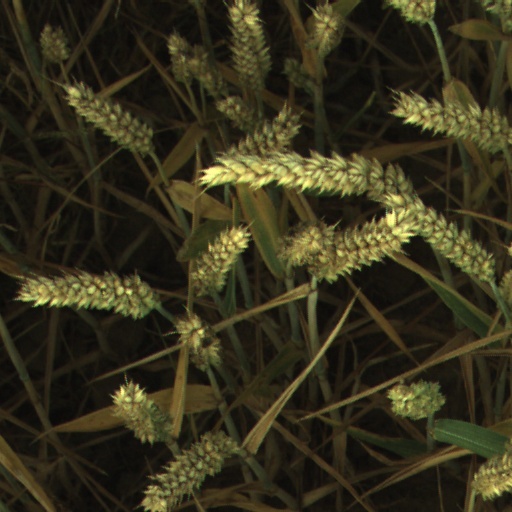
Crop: wheat